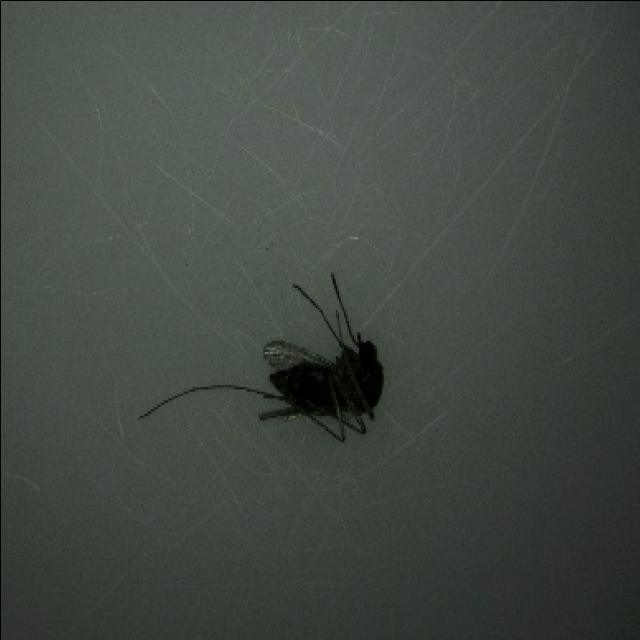
Species: culex_tritaeniorhynchus